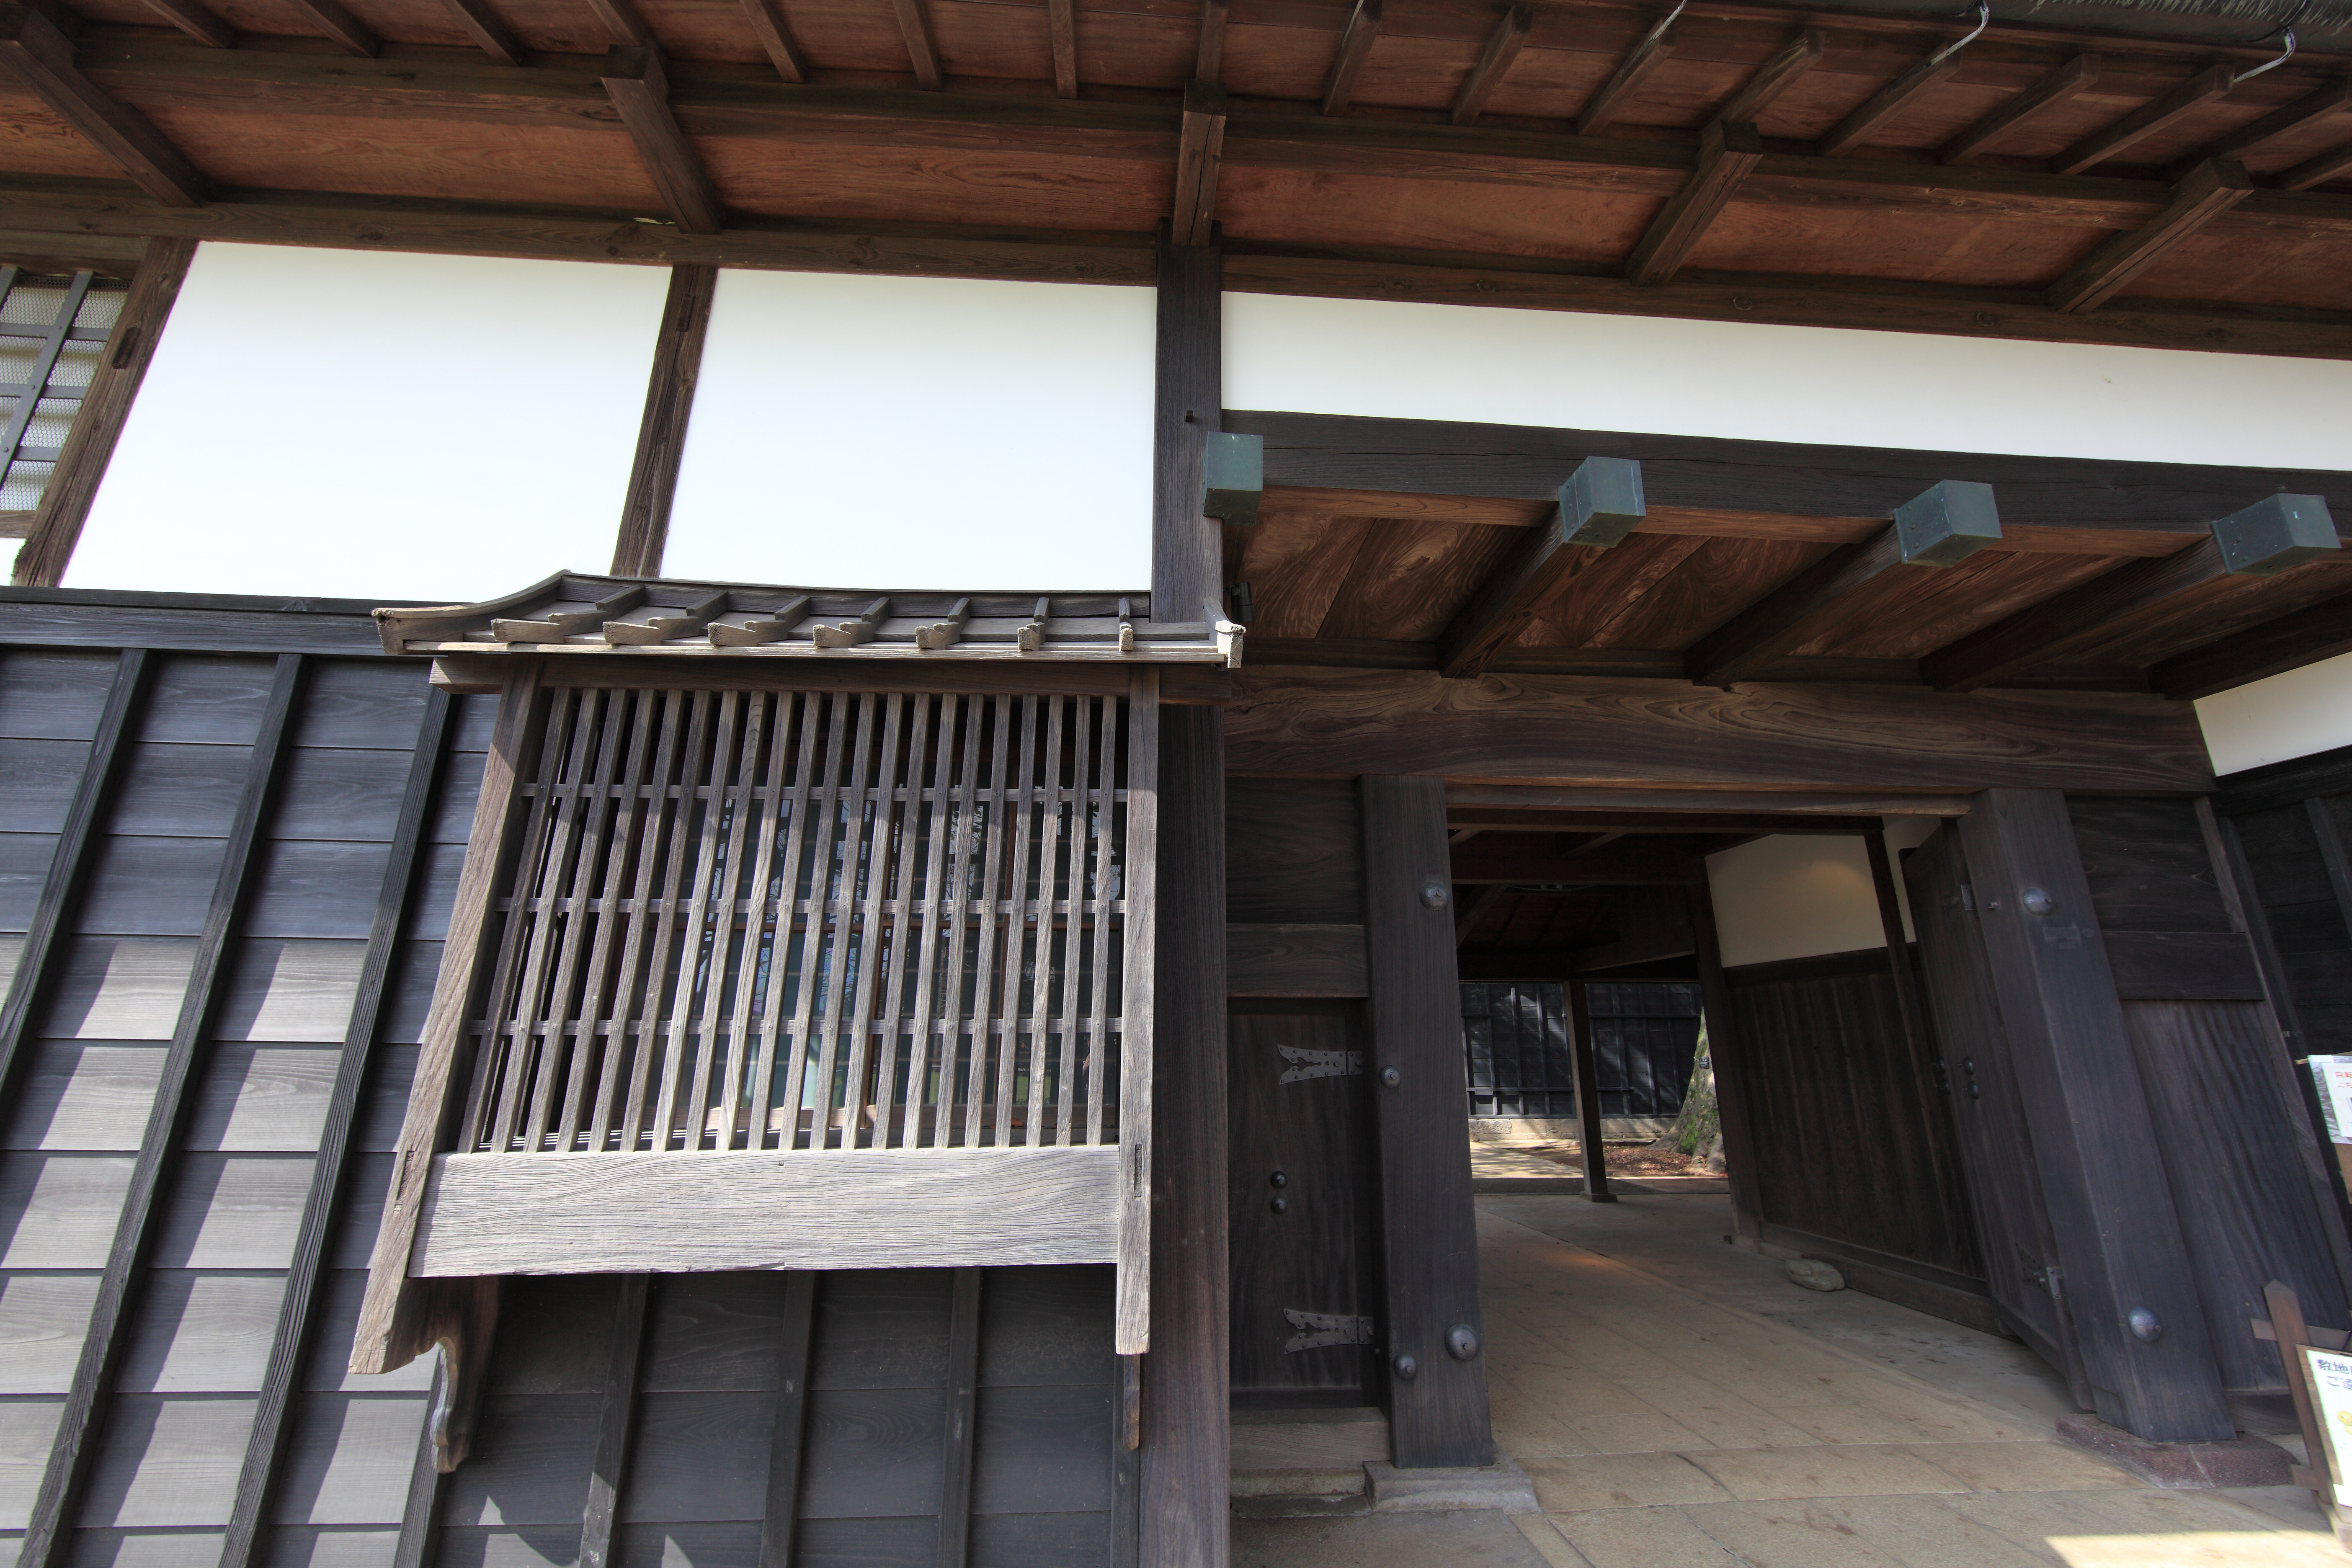
architecture, wood, house, roof, home, beam, high, ancient, facade, property, exterior, gate, interior design, design, japanese, 5d, style, hires, markii, traditional, hi, res, resolution, chiba, kashiwa, yoshidafamily, siding, real estate, daylighting, outdoor structure